Question: Please indicate a possible affordance area of scissors that can be used for holding
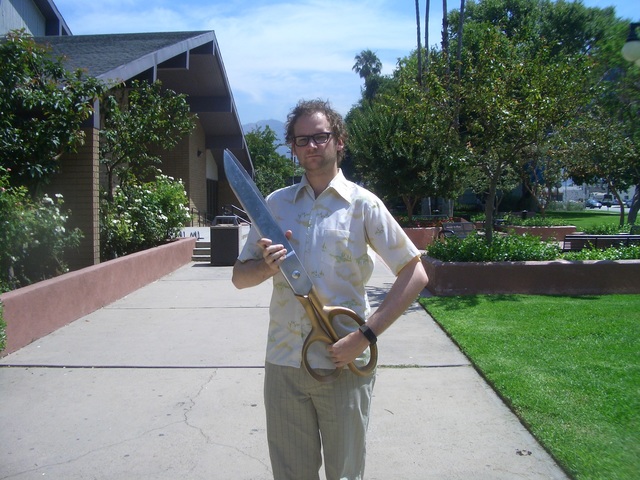
Answer: [298.5, 285.5, 381.5, 375.5]